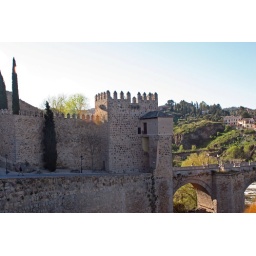
07. The old bridge connecting the inner city over the river Tojo